Cassard expedition

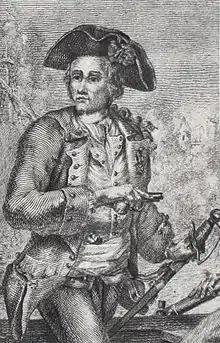
Jacques Cassard, leader of the expedition

The Cassard expedition was a sea voyage by French Navy captain Jacques Cassard in 1712, during the War of the Spanish Succession. Targeting English, Dutch, and Portuguese possessions, he raided and ransomed the colonies of Cape Verde, Sint Eustatius, and Curaçao—factories, depots, and seasoning camps used in the Atlantic slave trade. He also raided and ransomed Montserrat, Antigua, Surinam, Berbice, and Essequibo—wealthy sugar-producing colonies in the Caribbean whose economies were based on the exploitation of slave labor.